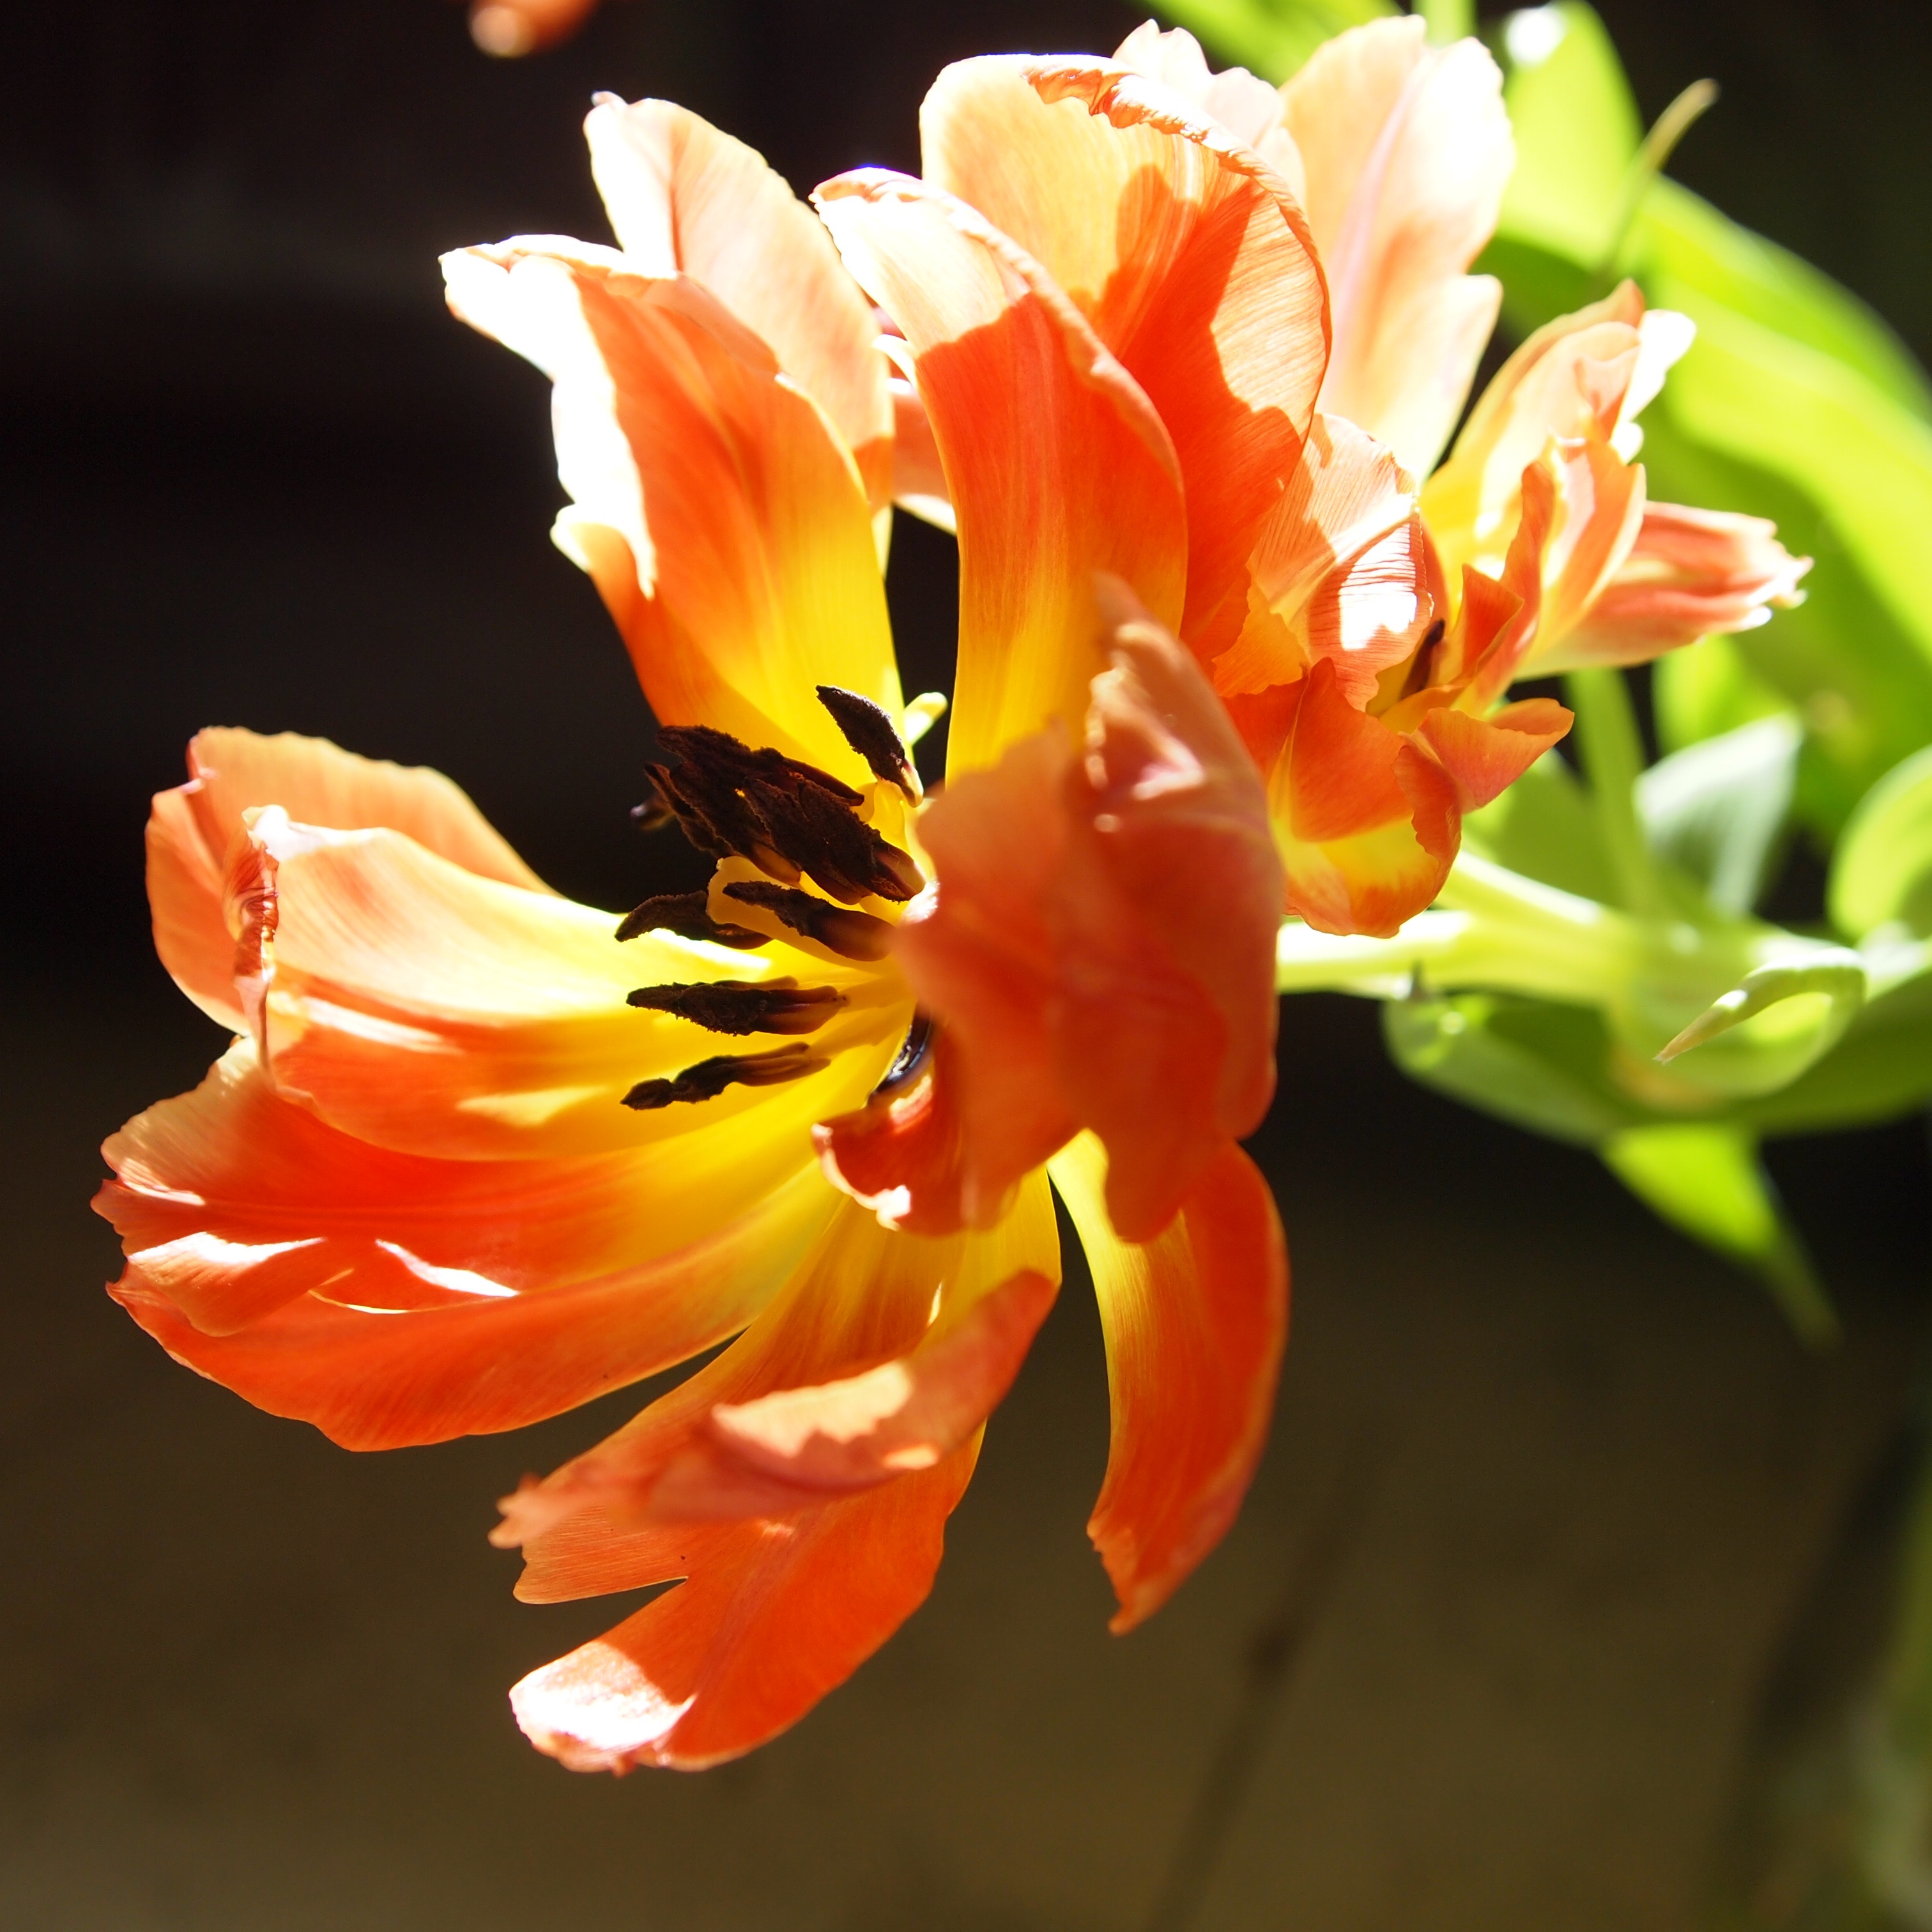
blossom, open, plant, sun, flower, petal, tulip, spring, red, botany, yellow, lighting, flora, close up, netherlands, lily, morning light, macro photography, flowering plant, land plant